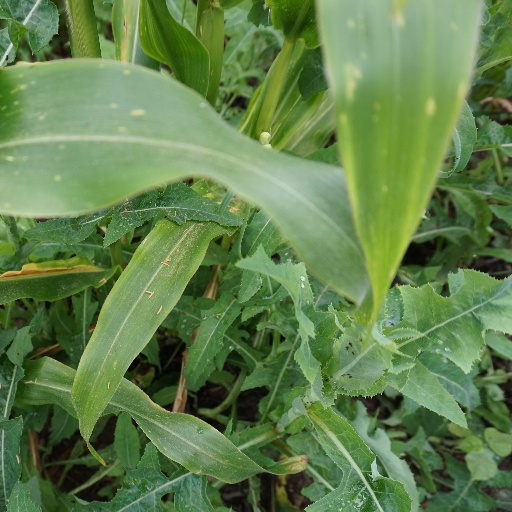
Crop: maize; corn